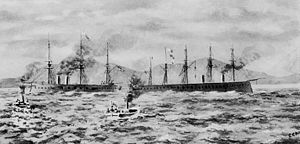
HMS Agincourt (1865) / Tjeneste / Grundstødningen ved Pearl Rock 1871
HMS Hercules (til venstre) trækker Agincourt fri af grunden ved Pearl Rock
Panserskibet HMS Agincourt var et af de tre skibe af Minotaur-klassen i den britiske flåde. Skibene var planlagt som 50-kanoners pansrede fregatter, en lidt forvirrende betegnelse i betragtning af, at de var langt større og kraftigere end de forudgående linjeskibe. Imidlertid holdt Royal Navy stadig fast i, at et skib med kun ét kanondæk måtte være en fregat, selv om Minotaur-klassen de første 10 år af deres levetid var de største krigsskibe i verden. De tre søsterskibe var let genkendelige med deres 5-mastede rigning, men på trods af de mange master var de ret dårlige sejlere, og kunne højst præstere 9,5-10 knob under sejl. De var designede med den forudsætning, at de skulle være de bedst armerede, bedst pansrede og hurtigste krigsskibe i verden, men på grund af den lange byggeperiode var de allerede ved at blive overhalet af nye skibe, da de var færdige. I forhold til forgængerne var den ekstra tonnage blandt andet brugt til at øge panseret i vandlinjen med 25 mm. Navnet refererer til slaget ved Agincourt i 1415, hvor den engelske hær vandt en knusende sejr, og skibet var det tredje af forløbig fem i Royal Navy med dette navn.